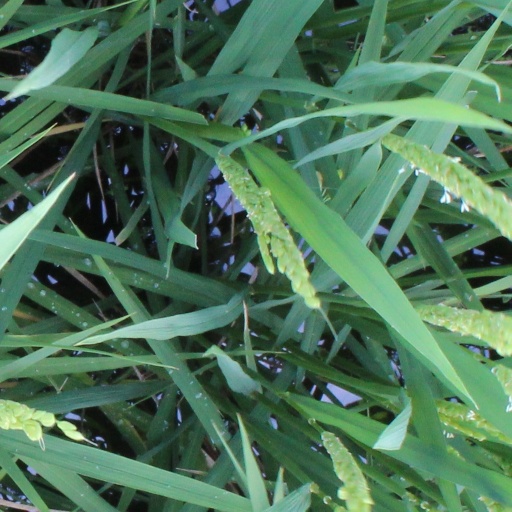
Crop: rice